Mohammedan SC (Kolkata)

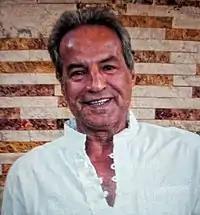
Majid Bishkar played for Mohammedan from 1982 to 1987.

Mohammedan continued to bring in numerous football talents from the neighboring country, including Pakistani international Masood Fakhri, who joined the club in 1955. After 8 years of title drought, Mohammedan went on to win the Rover's Cup for the second time in 1956 by beating the defending champions Mohun Bagan 3–1 in the final. The Rover's Cup win paved the way to regain Mohammedan's lost dominance over football in India and bagged the League-Shield double of CFL and IFA Shield next year. In the league, Mohammedan surpassed East Bengal by a point and defeated Railways 3–0 in the Shield final.